G2 Esports

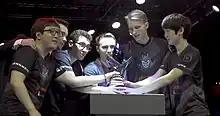
G2 holding the 2016 EU LCS Summer trophy

G2 finished the 2016 EU LCS Spring Split regular season in 1st place. In the playoffs, they defeated Fnatic before winning the 2016 EU LCS in Rotterdam after beating Origen. This also meant that they had qualified for the 2016 Mid-Season Invitational tournament in Shanghai. G2 would represent Europe at the competition against 5 other teams. However, in the weeks before the tournament, the team took an infamous vacation and came to the tournament unprepared. Because of this, they lost 8 of their 10 games, their only two wins against the lowest ranked seed there. This also cost the EU LCS league its 1st seed for the 2016 World Championship later that year. This meant that the 1st seed for Europe of the 2016 Summer EU LCS would be at a disadvantage in the tournament.